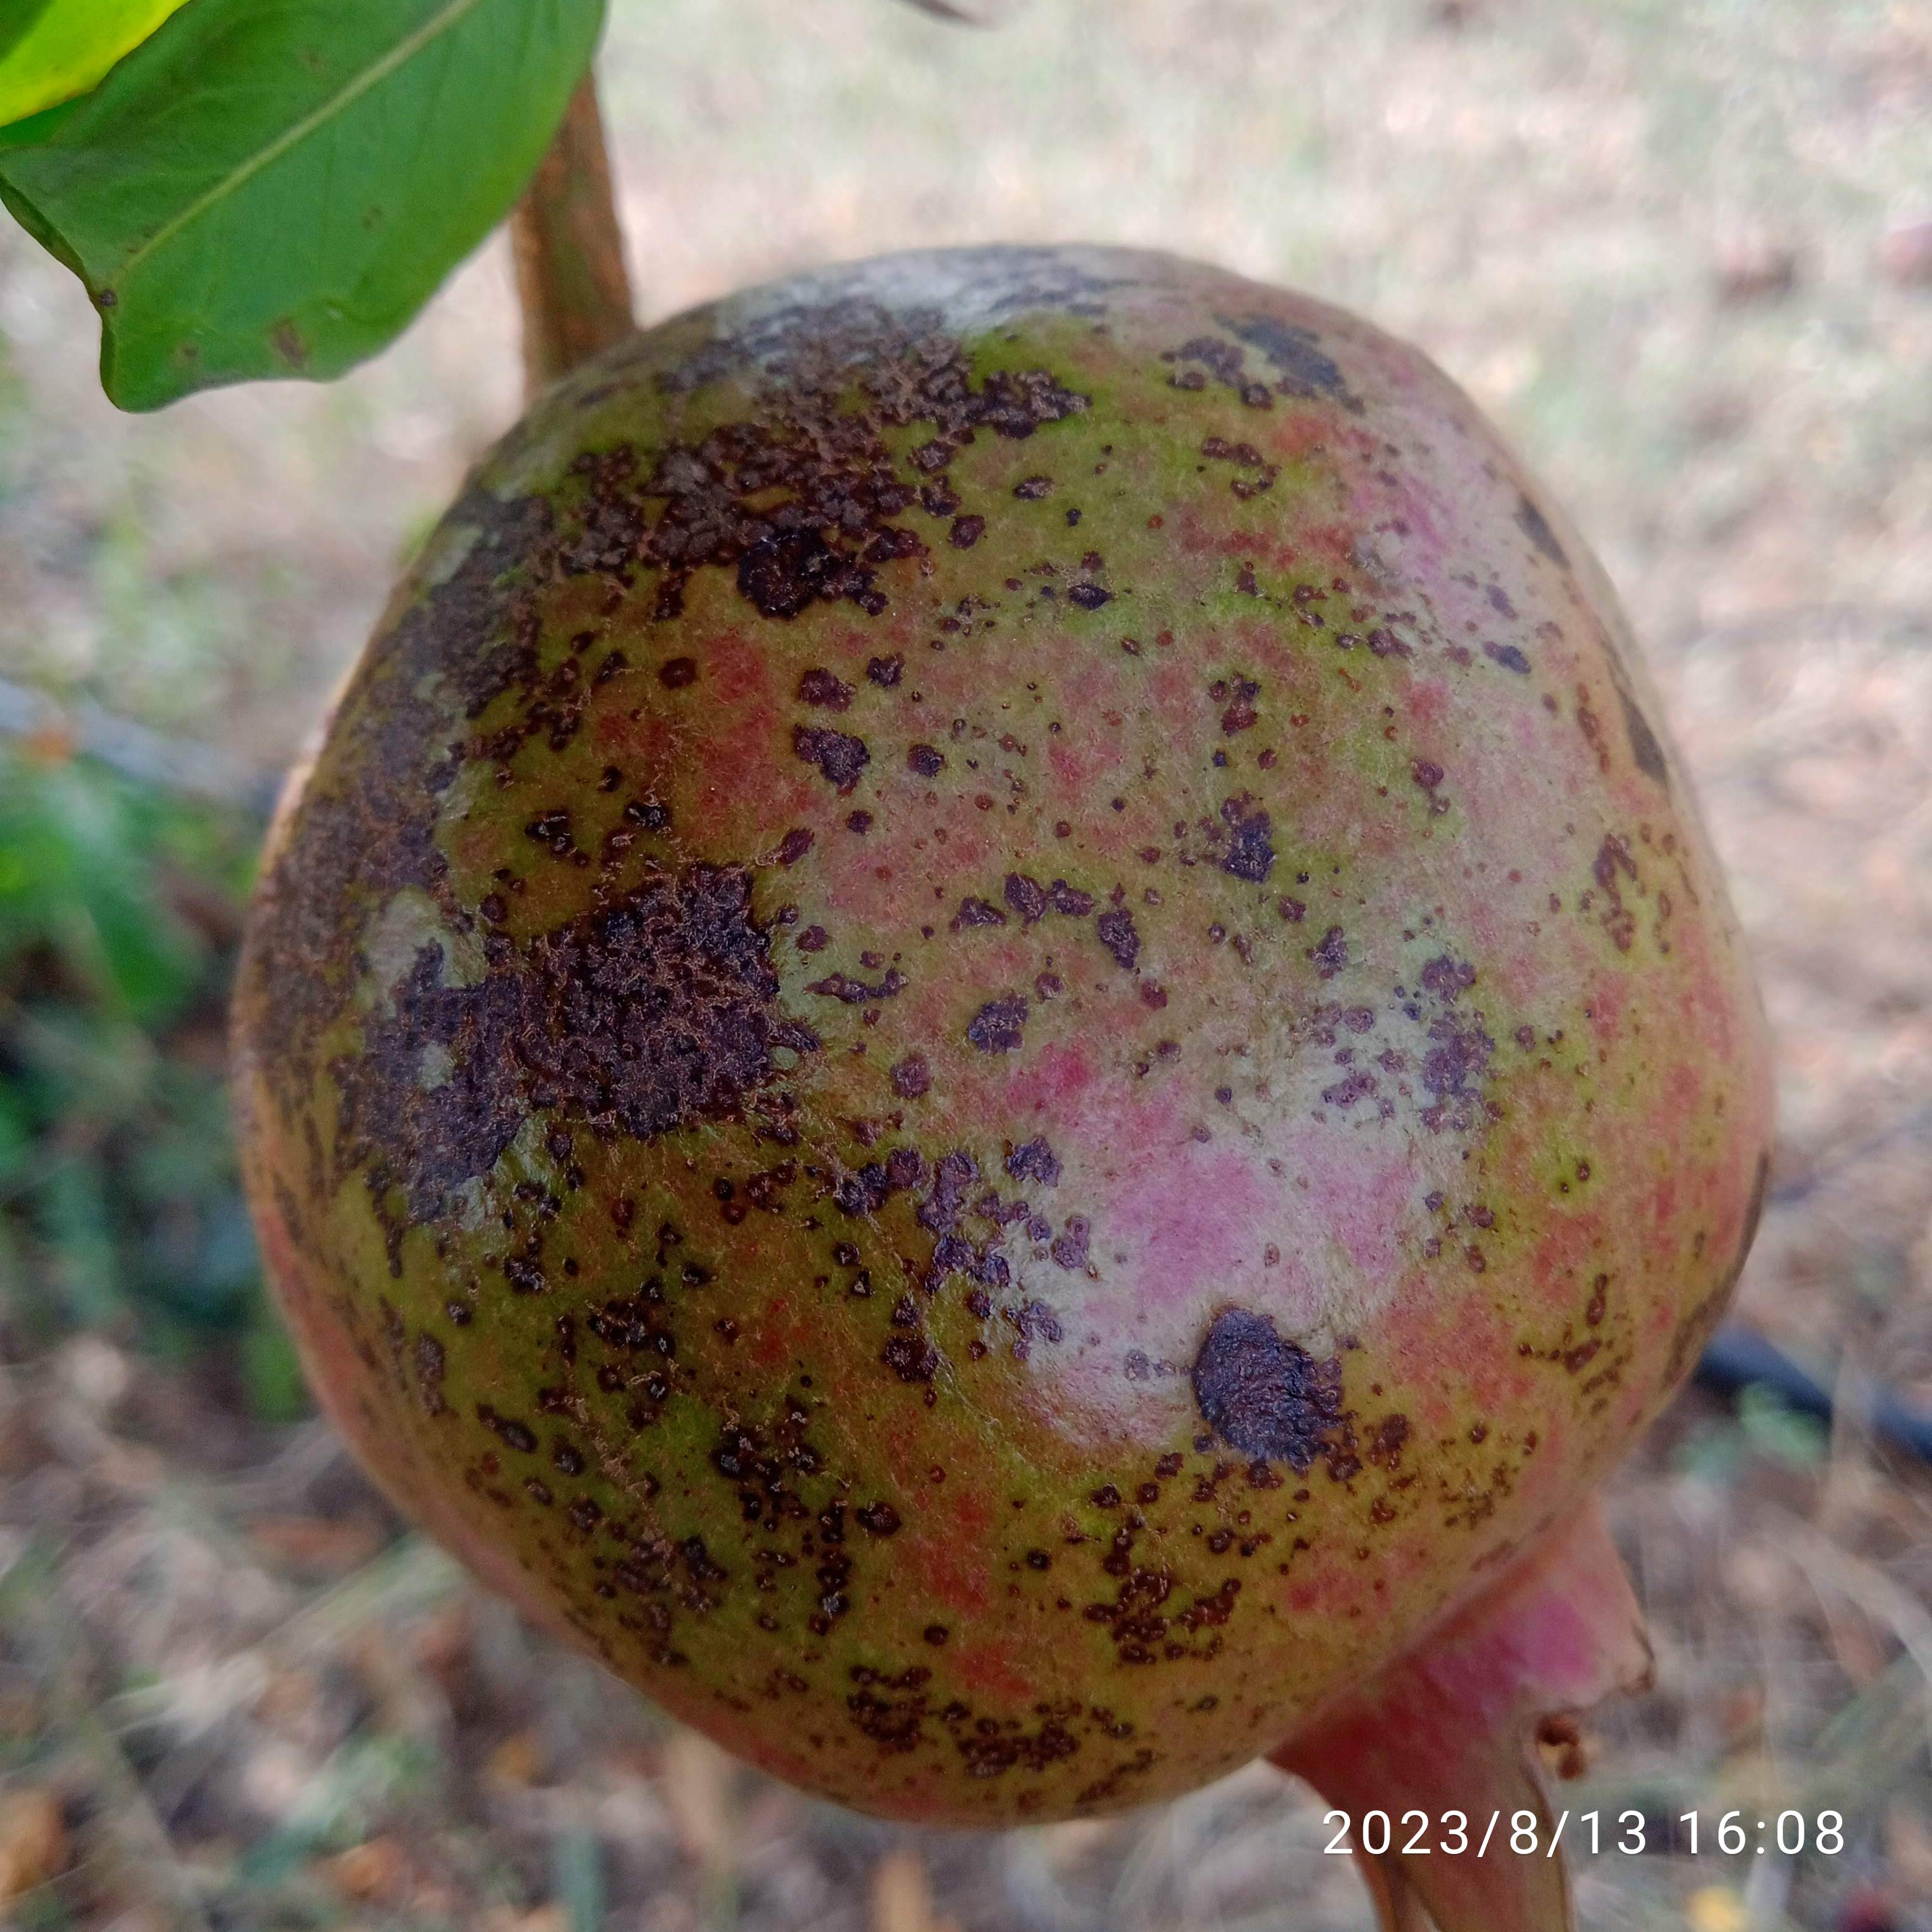
Label: Cercospora